Jeanelle C. Moore

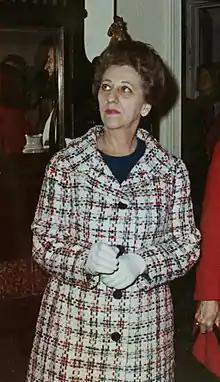
Moore in 1967

Jeanelle Coulter Moore (July 13, 1911 – October 20, 1999) was an American schoolteacher, patron of the arts, and civic leader who, as the wife of Governor Dan K. Moore, served as the First Lady of North Carolina from 1965 to 1969. She was the first wife of a governor in North Carolina to have a full-time secretary and maintain her own office in the North Carolina Executive Mansion, and she served as president of the Sir Walter Cabinet while her husband was in office. She was responsible for the creation of the Executive Mansion Fine Arts Committee within the North Carolina Department of Natural and Cultural Resources, which provides funding to restore and decorate the official residence, and established a chapel at the Raleigh Correctional Center for Women. Prior to her time as first lady, Moore served as a board member of the North Carolina Fund and of the North Carolina School of the Arts, having been appointed by Governor Terry Sanford. In 1980 she received the North Carolina Award for Public service.